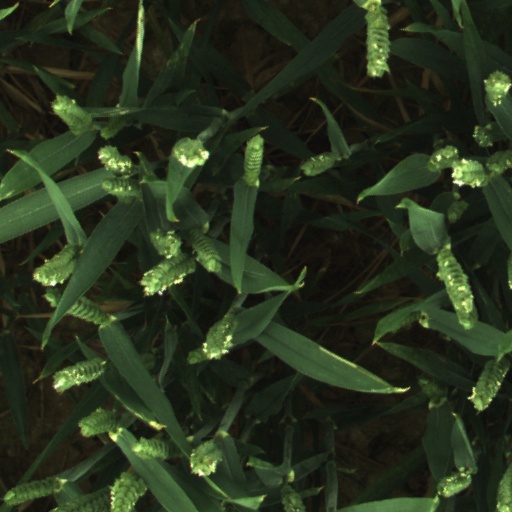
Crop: wheat